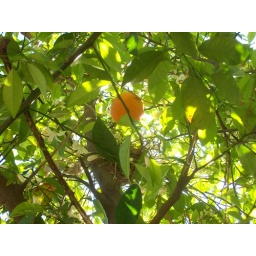
nest in orange tree